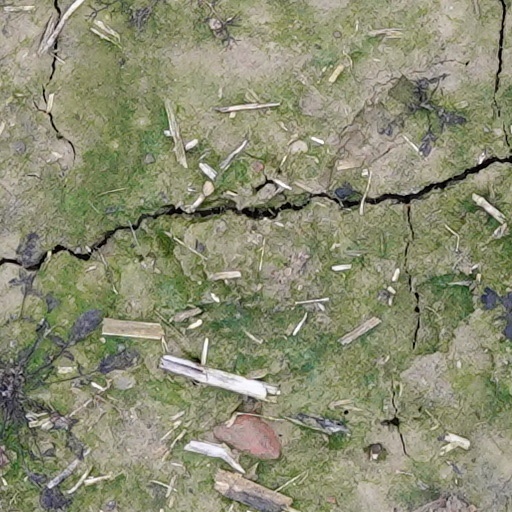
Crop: wheat